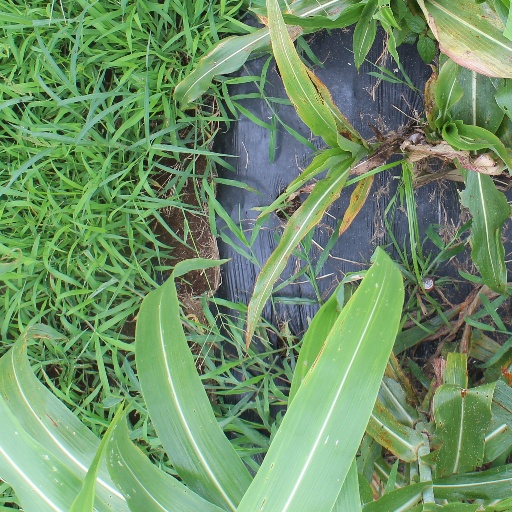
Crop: sorghum